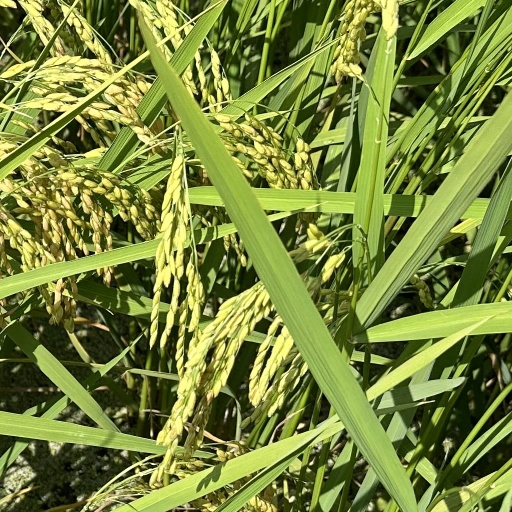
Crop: rice